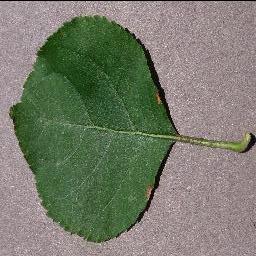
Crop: apple
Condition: black_rot